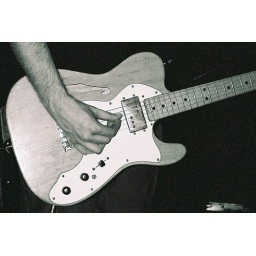
Photo by Matt Koroulis. Taken with 35mm black &amp;amp; white film.